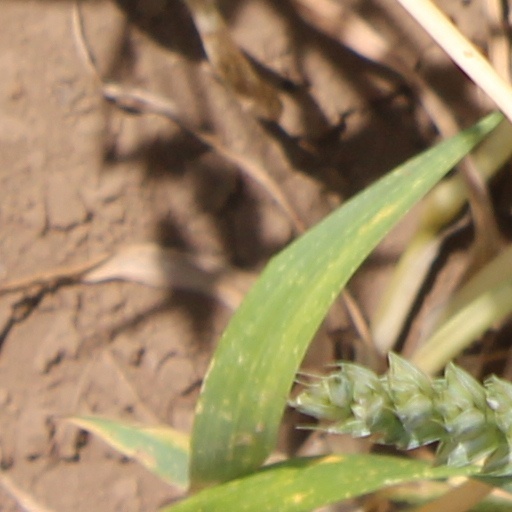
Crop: wheat